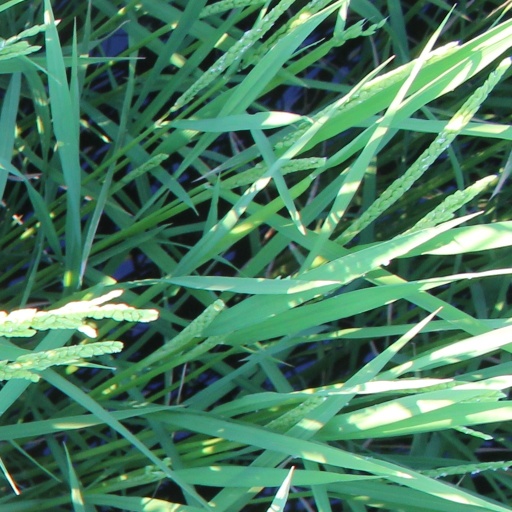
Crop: rice